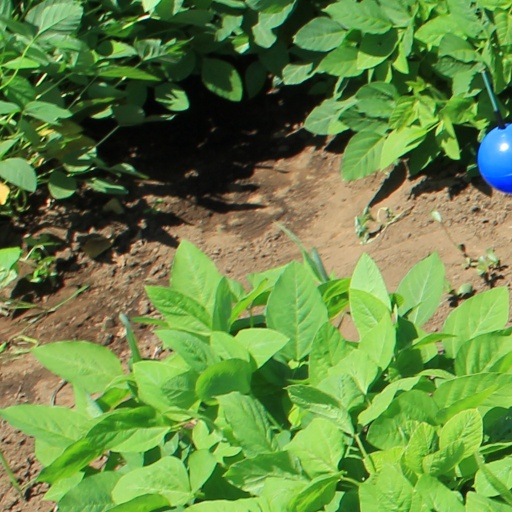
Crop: soybean